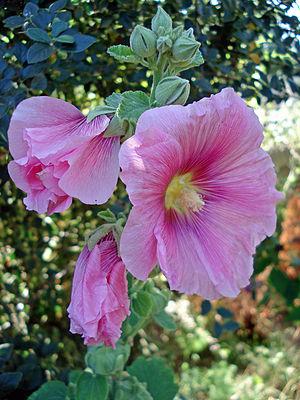
alcea rosea, rose trémière.